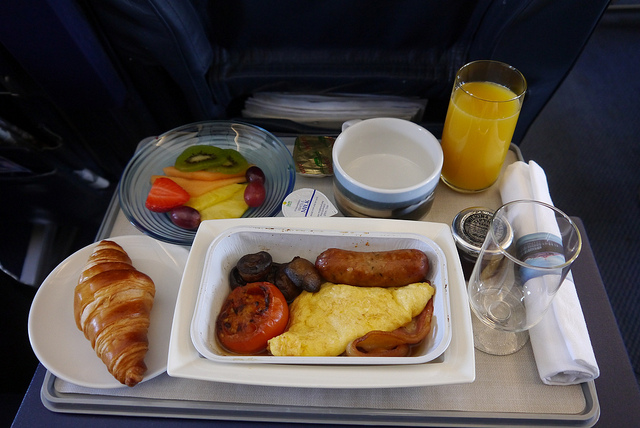
user: Given an image and a question. Answer the question in a short answer. Question: What is on the round plate? Short Answer:
assistant: croissant